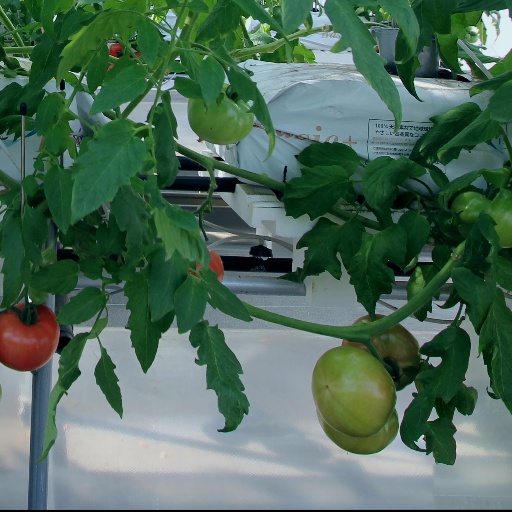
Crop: tomato